Hoffmaniada

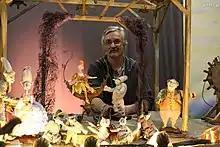
The historic Dolgorukovskaya Street Soyuzmultfilm studio gracing one of the last animated set pieces of the film created there before its closure.

The work was exemplary in context to Soyuzmultfilm history that usually featured about seventy people team. "Hoffmaniada" was recorded by a dozen member team with the talents of art director Elena Livanova, cameraman Igor Skidan-Boshin, two multipliers, two artists Ekaterina Bogacheva, Natalia Varlamova, assistant artist, props with others working outside the studio. However, despite the glacial production, the film was an opportunity for them to exhibit all their effort. Director Stanislav Sokolov was optimistic about the future of Soyuzmultfilm and Russian animation industry in general, as he believed the State of Russia is starting to invest and help the studios thrive in 2015.